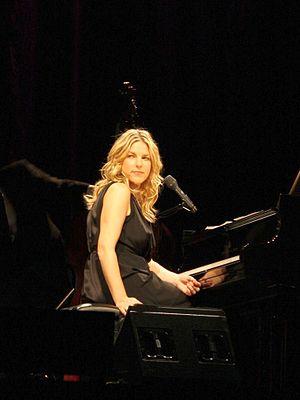
Le Grammy Award for Best Jazz Vocal Album est une récompense musicale décernée depuis 1977 à des artistes de jazz lors de la cérémonie des Grammy Awards.